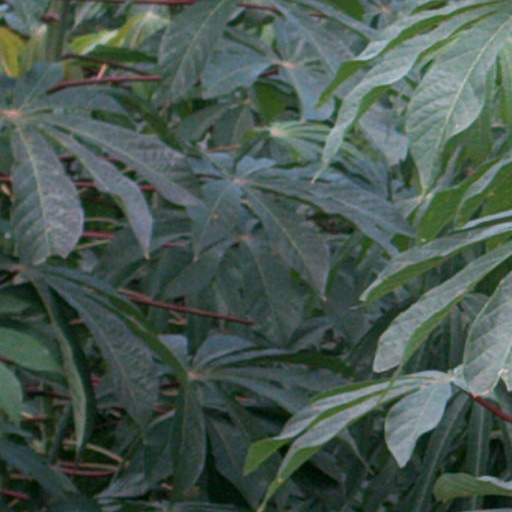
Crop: cassava